Gay liberation

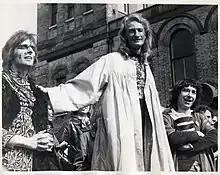
Members of the Gay Liberation Front (GLF) during one of its street theatre performances in London

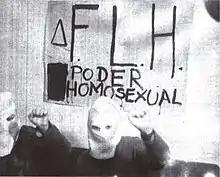
Two members of the anticapitalist Homosexual Liberation Front (Spanish: "Frente de Liberación Homosexual", FLH) from Buenos Aires, Argentina, in 1971

By the summer of 1970, groups in at least eight American cities were sufficiently organized to schedule simultaneous events commemorating the Stonewall riots for the last Sunday in June. The events varied from a highly political march of three to five thousand in New York and thousands more at parades in Los Angeles, San Francisco and Chicago. While groups using the Gay Liberation Front name appeared around the U.S., in New York that organization was replaced totally by the Gay Activist Alliance. Groups with a "Gay Lib" approach began to spring up around the world, such as Campaign Against Moral Persecution (CAMP, Inc.), and Gay Liberation Front groups in Australia, Canada, the US and the UK. The lesbian group Lavender Menace was also formed in the U.S. in response to both the male domination of other Gay Liberation groups and the anti-lesbian sentiment in the Women's Movement. Lesbianism was advocated as a feminist choice for women, and the first currents of lesbian separatism began to emerge.